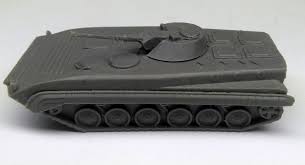
Label: BMP-1